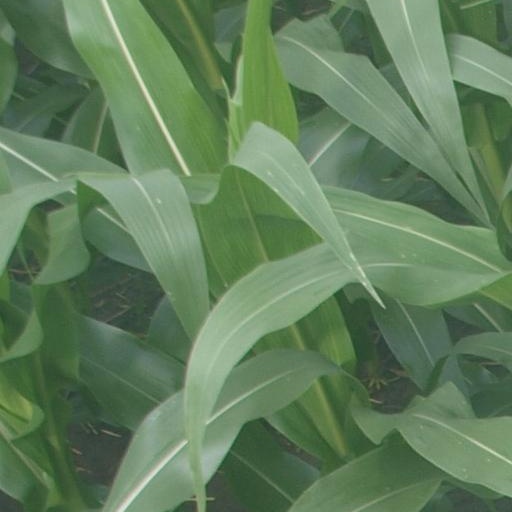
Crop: maize; corn